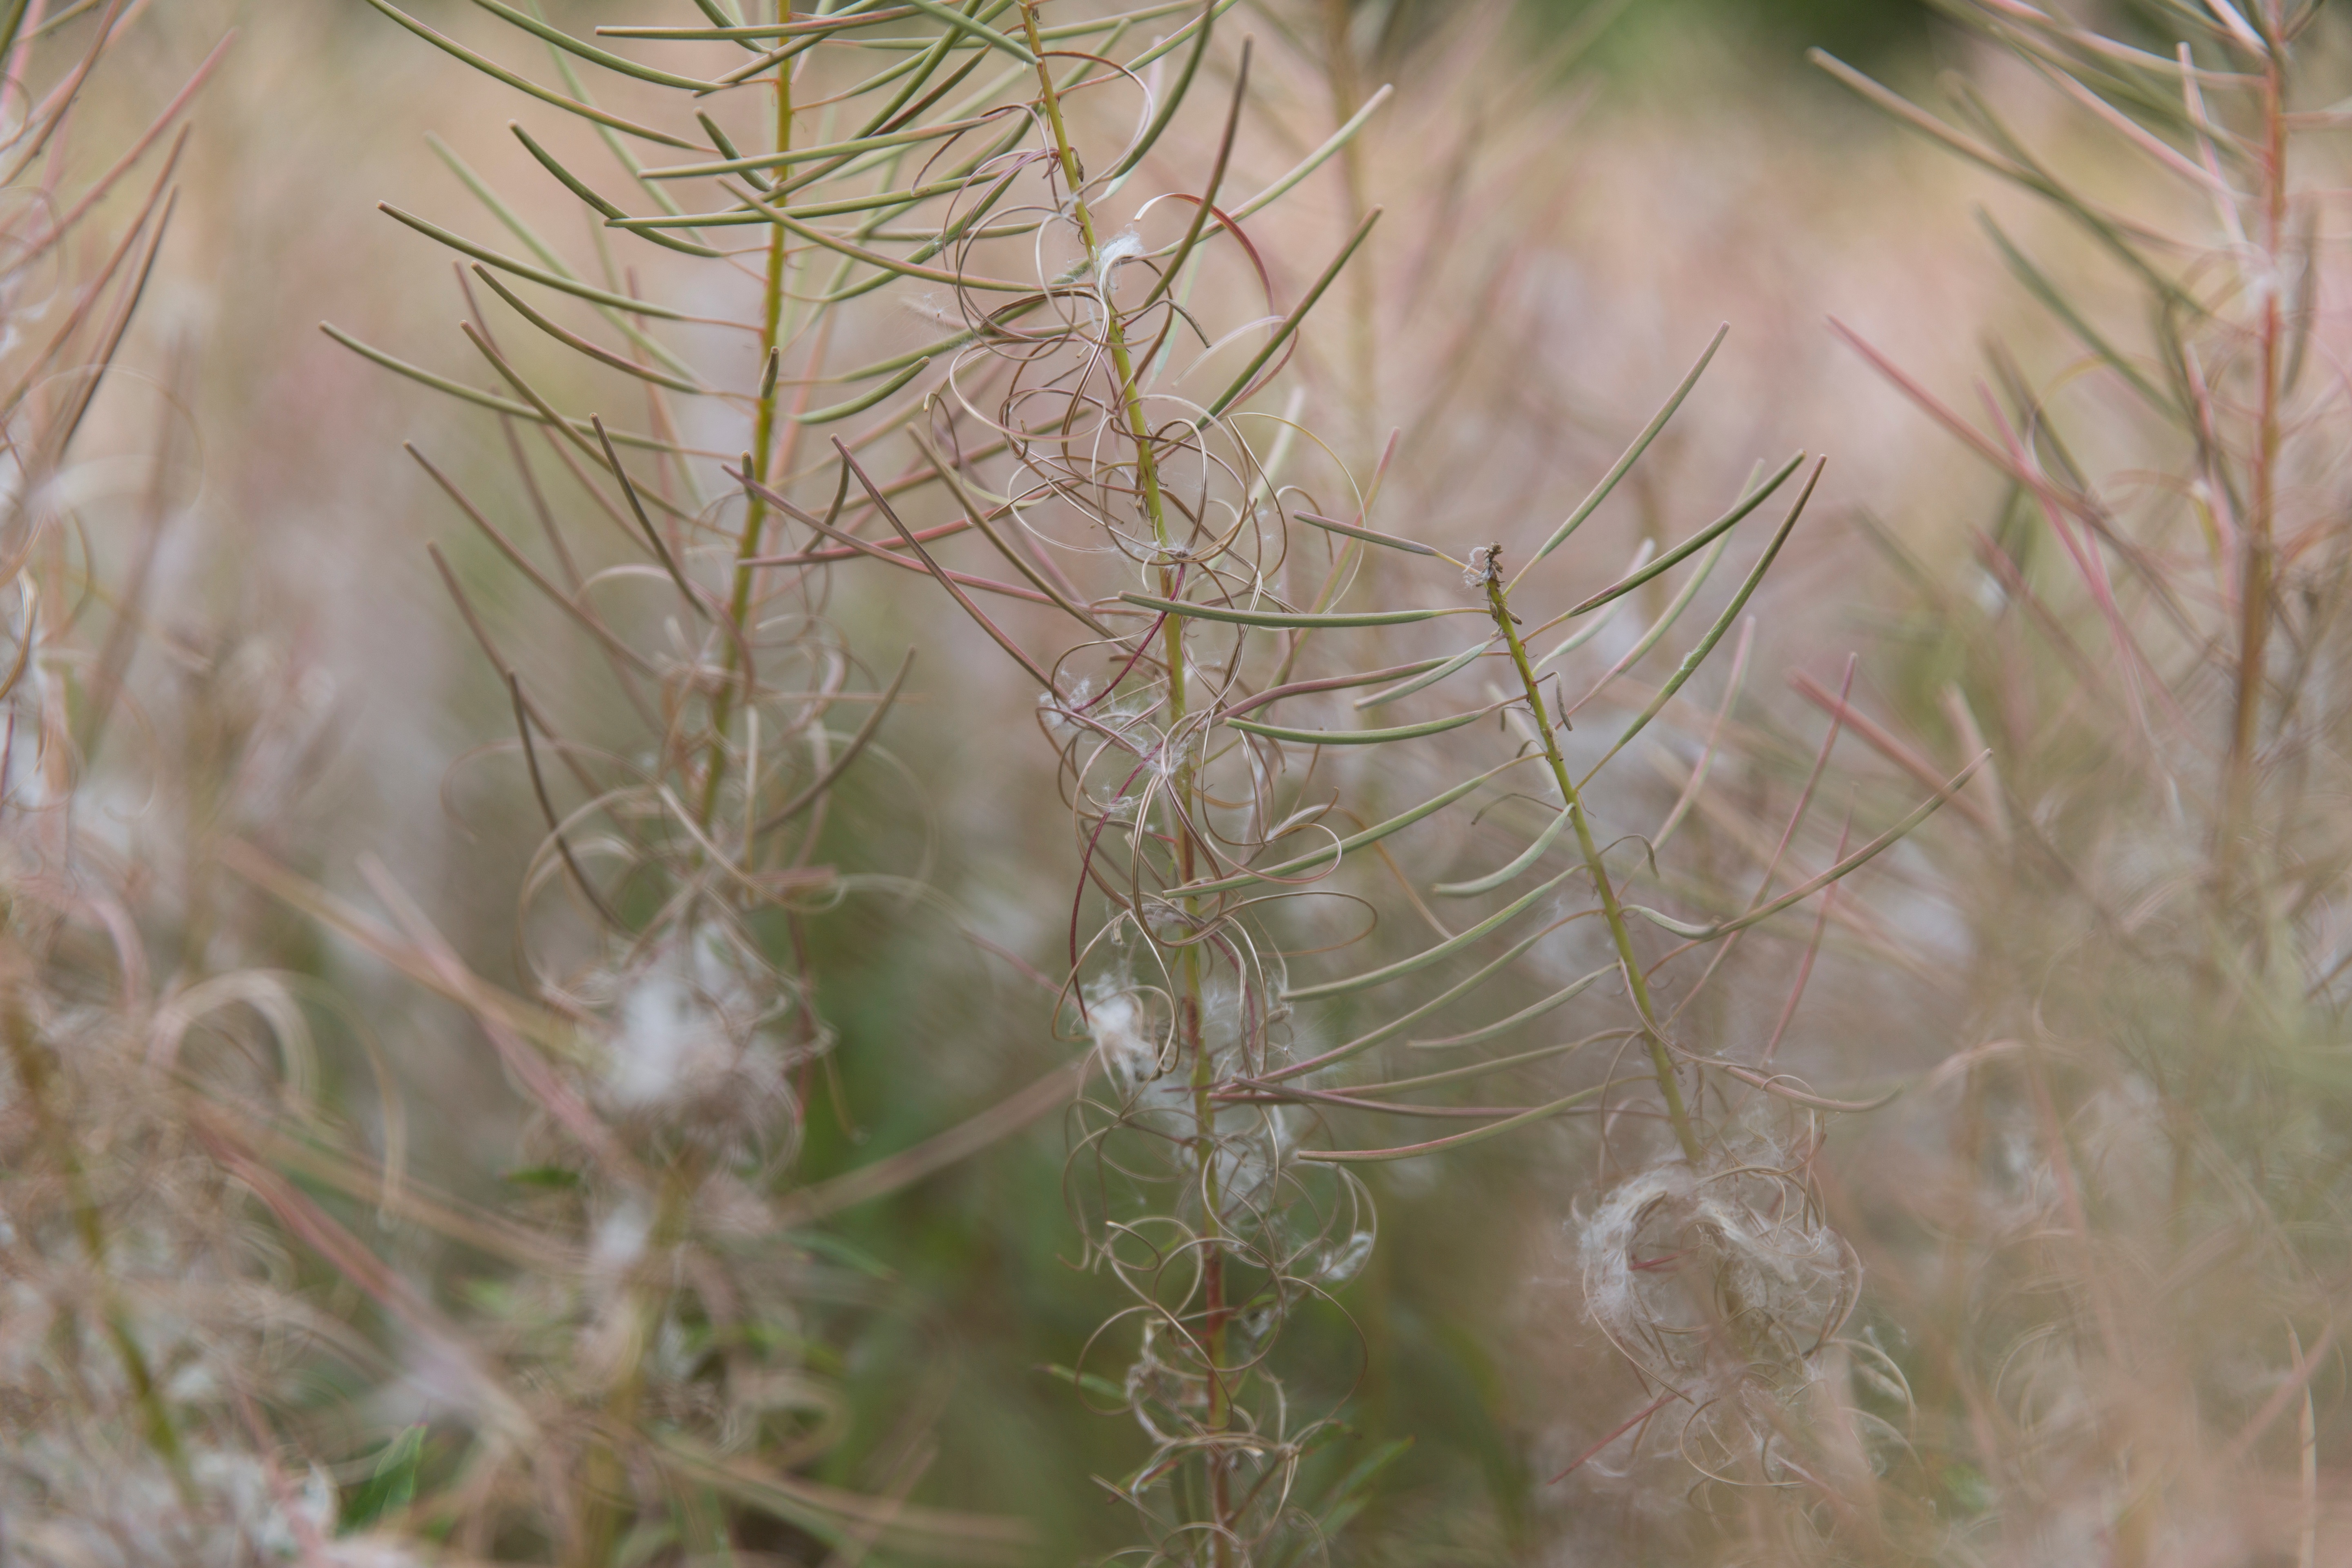
grass, branch, plant, leaf, flower, frost, botany, flora, fauna, twig, spider web, close up, macro photography, grass family, plant stem, land plant